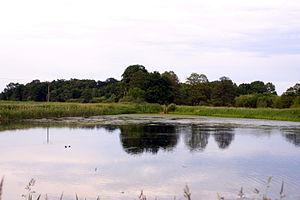
La Pologne ne compte pas moins de 122 parcs naturels, étendus sur près de 25 000 km².
Cet article recense les zones humides d'importance internationale de Pologne concernées par la convention de Ramsar.